Meno

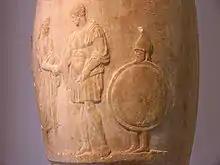
Depiction of an Athenian slave from 380-370 BC, National Archaeological Museum of Athens

Socrates responds to this sophistical paradox with a "mythos" ('narrative' or 'fiction') according to which souls are immortal and have learned everything prior to transmigrating into the human body. Since the soul has had contact with real things prior to birth, we have only to 'recollect' them when alive. Such recollection requires Socratic questioning, which according to Socrates is not teaching. Socrates demonstrates his method of questioning and recollection by interrogating a slave who is ignorant of geometry.